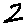
Label: 2